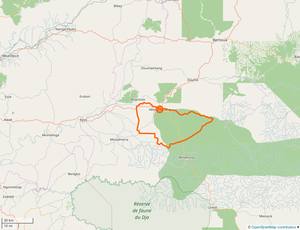
Limites communales de Abong-Mbang au Cameroun, avec OSM.
Abong-Mbang est une commune du Cameroun située dans le département du Haut-Nyong dont elle est le chef-lieu,